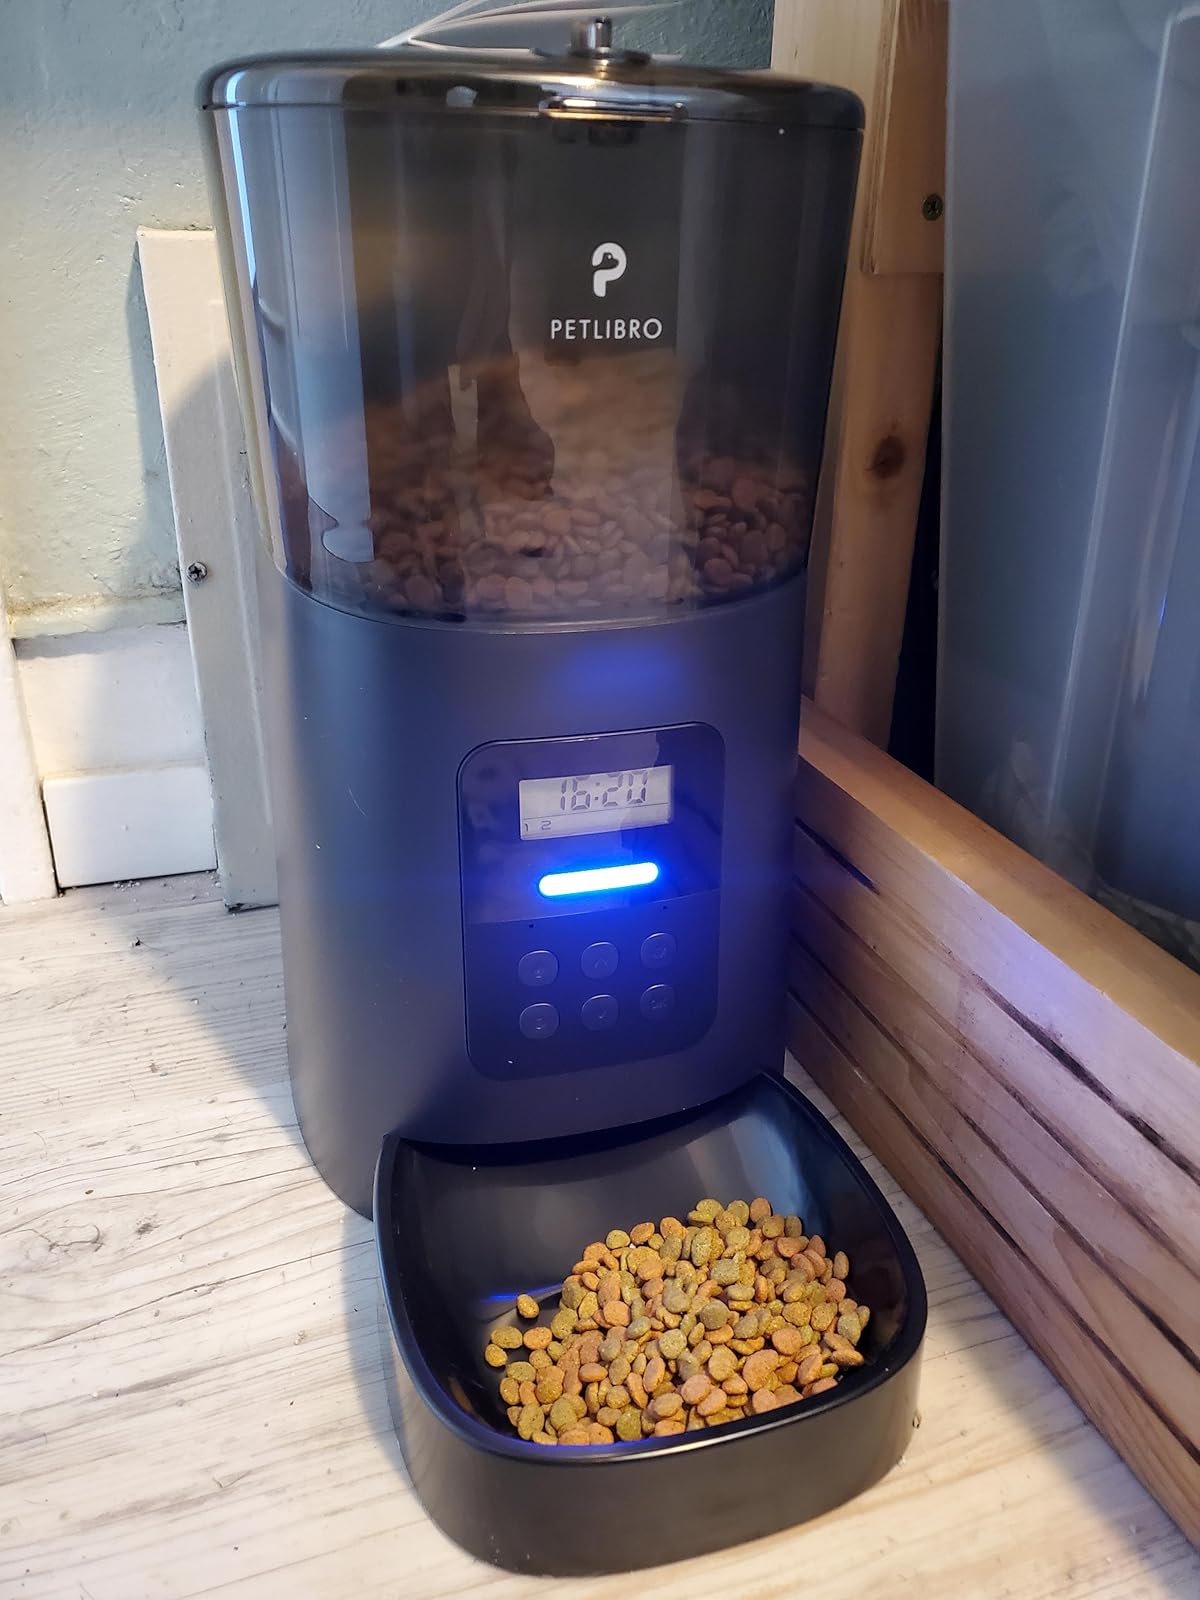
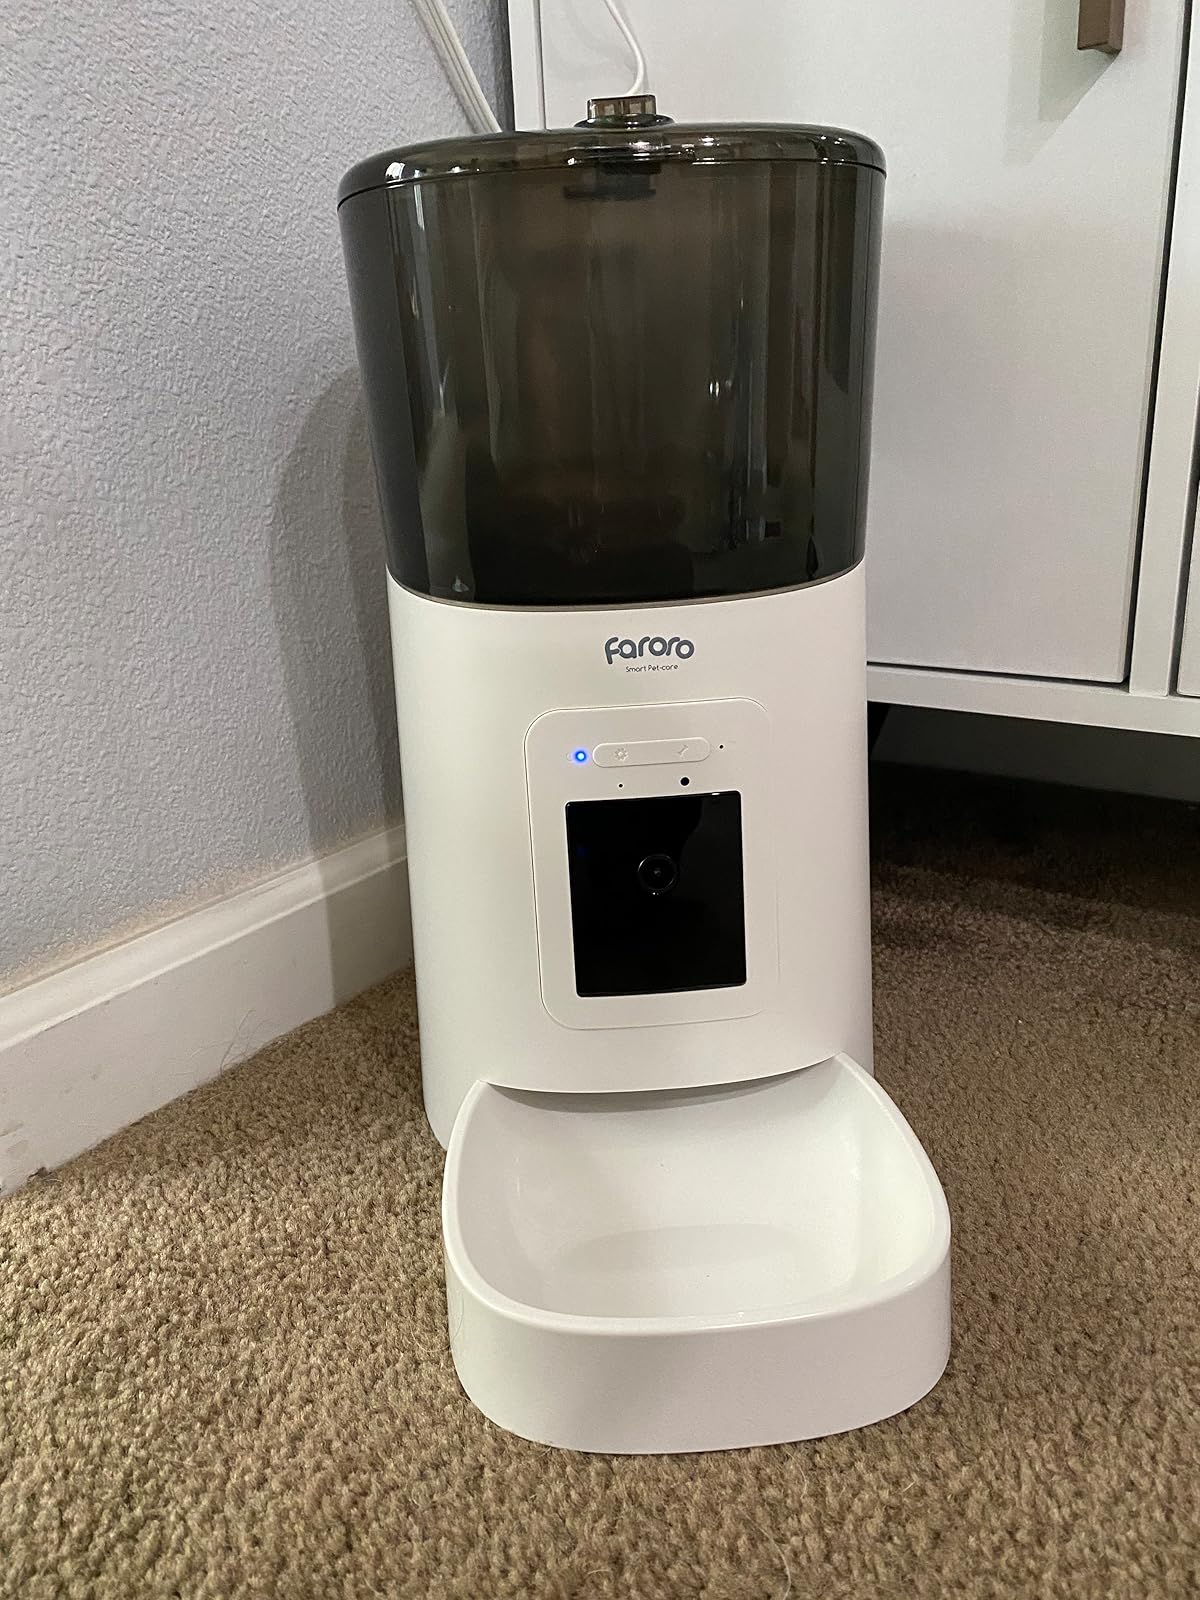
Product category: items_feeder
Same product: no